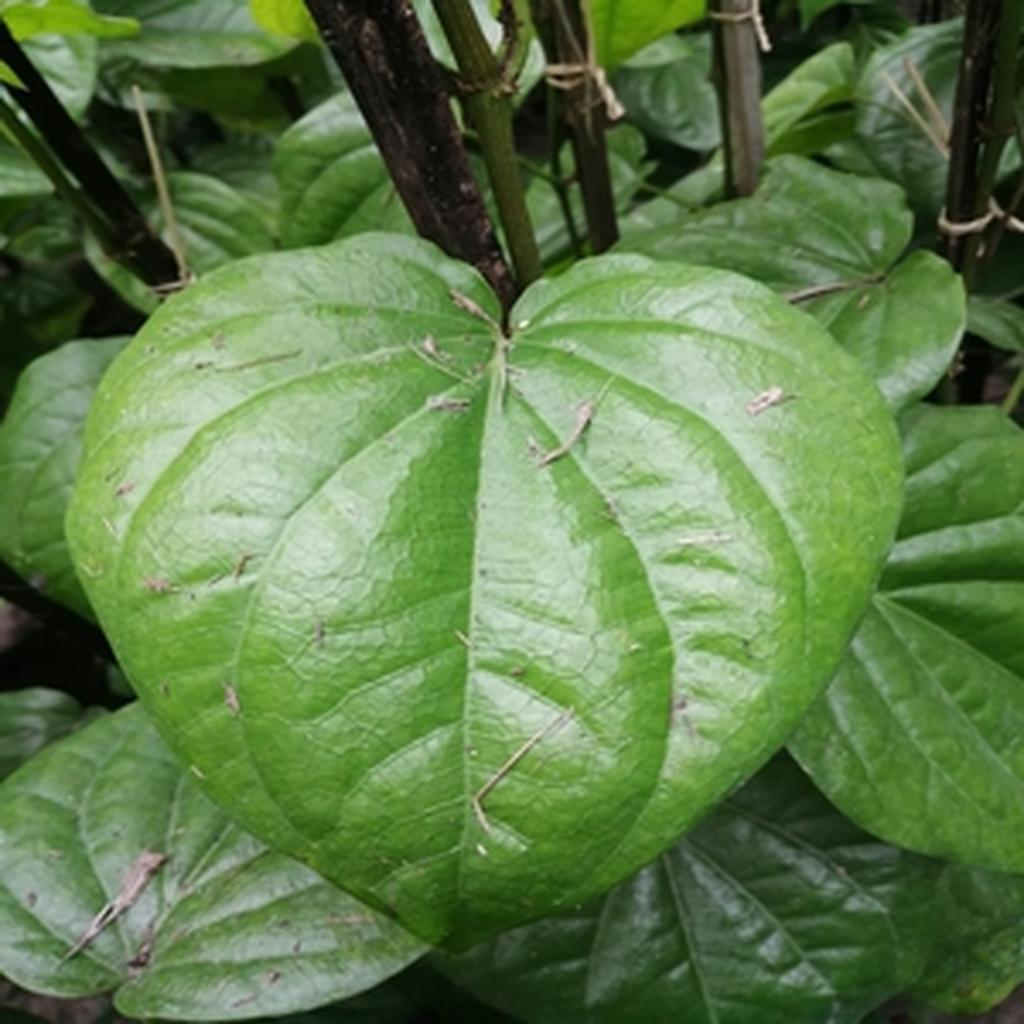
Label: Healthy_Leaf